Genoa–Pisa railway

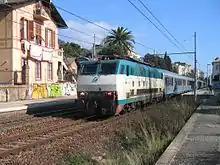
"Cisalpino" EC train passing through Genova Quinto in 2007

Traditionally served by the major Turin–Rome express services, the Genoa–Pisa railway has been used by both regular services and seasonal and tourist trains running over the passes connecting to France and Switzerland. The most prestigious trains included the "Palatino" express with beds and couchettes, the "Tirreno" express and the "Genova Sprint", first operated with ALe 601 electric multiple units and later with ETR 300 "Settebello" sets.